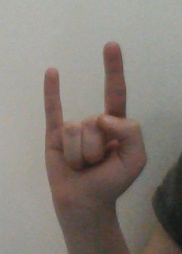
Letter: la